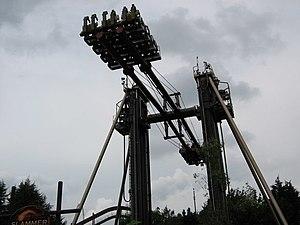
Sky Swat est un type d’attraction à sensations développé par S&S Worldwide.
Hong Kong Disneyland